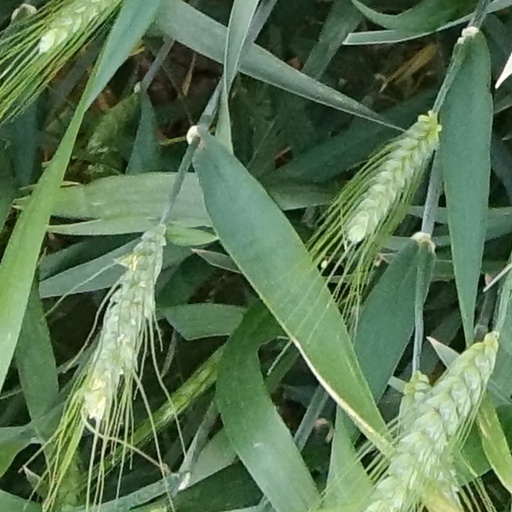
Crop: wheat